Howie Carr

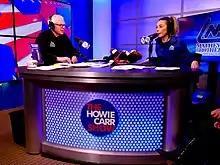
Howie Carr and co-executive producer Grace Curley

Carr was born in Portland, Maine to Frances Stokes Sutton and Howard Louis Carr Sr. (1905–2008). His early childhood was split between Palm Beach, Florida, where his father worked at The Breakers Palm Beach and Greensboro, North Carolina, where his mother worked as a secretary to a local CEO.